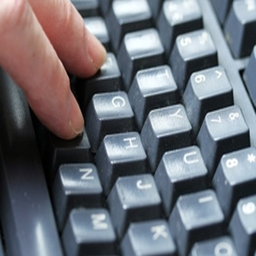
some applications can steal your information as you type it on your own computer .